Bicorne

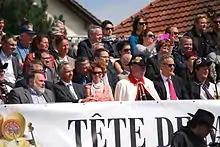
A state usher accompanying a federal councillor in Switzerland

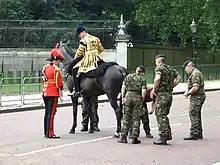
Veterinary Officer of the UK Household Cavalry wearing her distinctive red-plumed cocked hat in place of the usual helmet (2010)

Members of the Académie française wear the "habit vert" (green habit) at the Académie's ceremonies. The habit includes a black jacket and a "bicorne" in the cocked-hat style, each embroidered in green.